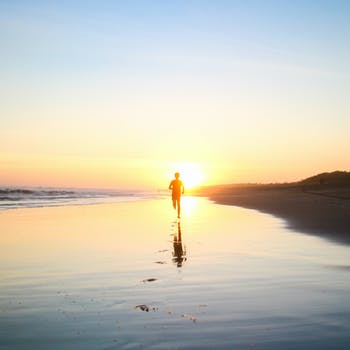
Label: No Watermark